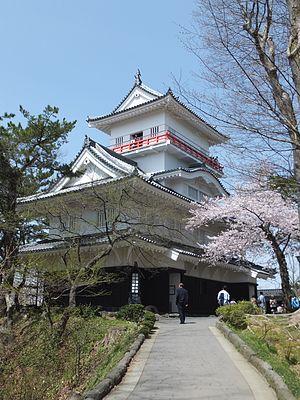
Le château de Kubota est un château japonais situé dans la ville d'Akita, préfecture d'Akita au Japon. Durant toute l'époque d'Edo, le château de Kubota est le siège historique du clan Satake, daimyos du domaine de Kubota, maîtres du nord de la province de Dewa. Le château est aussi connu sous les noms Yadome-jō ou Kuzune-jō. Dans les documents officiels du shogunat Tokugawa, le château est appelé Akita-jō, bien que ce nom est à présent plus souvent employé pour désigner le château d'Akita de l'époque de Nara qui était situé non loin.
Le domaine de Kubota est un domaine japonais de l'époque Edo, situé dans la province de Dewa. Le domaine de Kubota est également appelé domaine d'Akita. Il est contrôlé durant toute son histoire par le clan Satake. Durant la guerre de Boshin de 1868-1869, il rejoint l'Ōuetsu Reppan Dōmei, l'Alliance des domaines du Nord, mais s'en retire. Kubota est alors été attaqué par les forces encore fidèles à l'alliance. Comme tous les autres domaines, il est dissous en 1871.